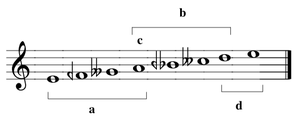
Le mode mixolydien peut se référer à l'une de ces trois notions : le nom s'applique à l'une des harmonies ou tonalités de la Grèce antique, fondée sur un type d'octave particulier ou gamme ; à l'un des modes médiévaux ; à un mode musical ou gamme diatonique, relative au mode médiéval.